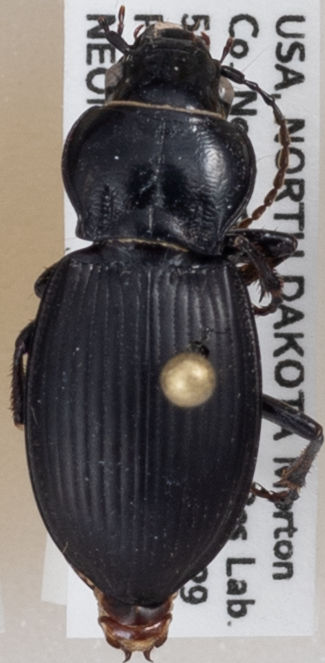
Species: Cyclotrachelus torvus
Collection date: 2018-09-11
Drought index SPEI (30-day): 1.084
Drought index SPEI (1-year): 0.54
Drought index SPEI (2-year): -0.018